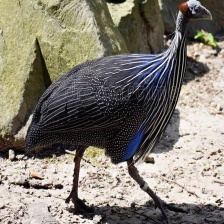
Species: VULTURINE GUINEAFOWL
Scientific name: ACRYLLIUM VULTURINUM